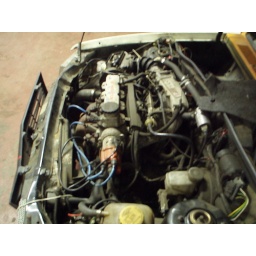
Here iss the 1.6 GSI engine in the crunched orange car ready to be transplanted.